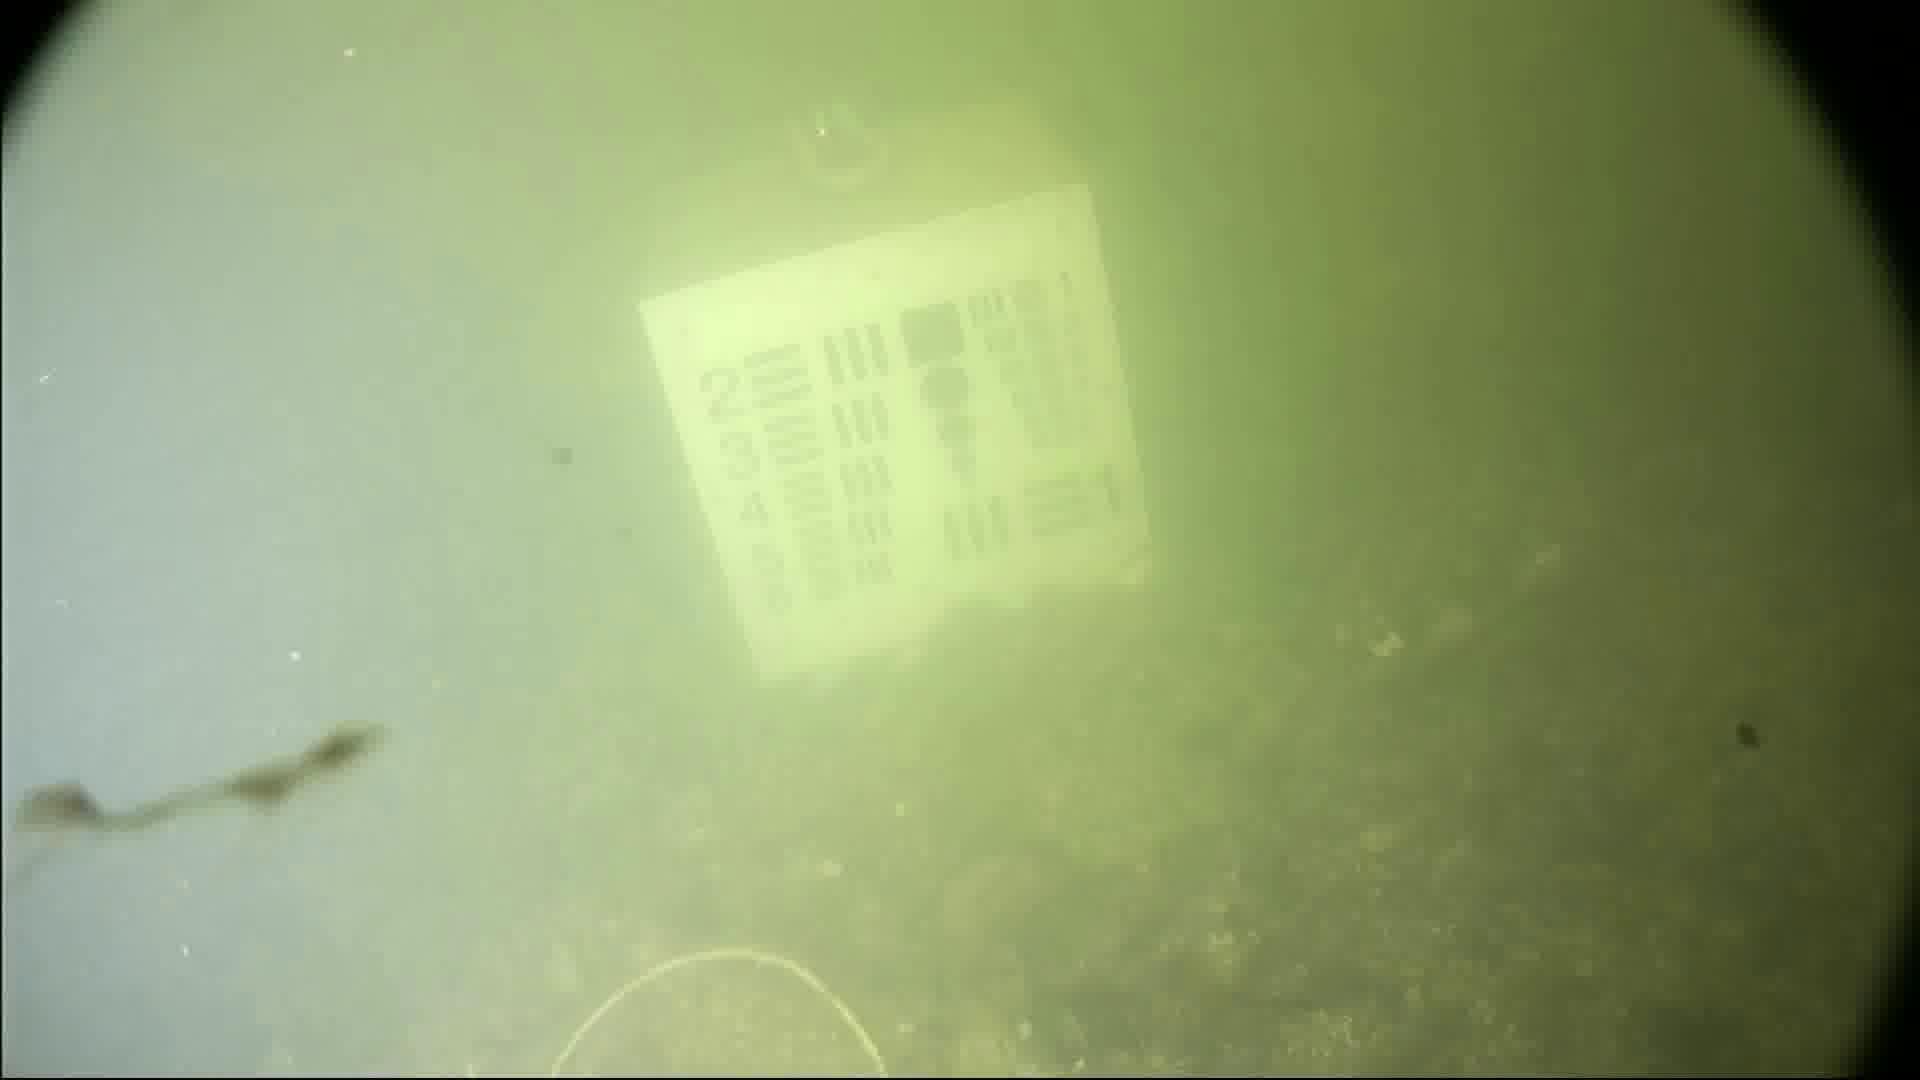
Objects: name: crab